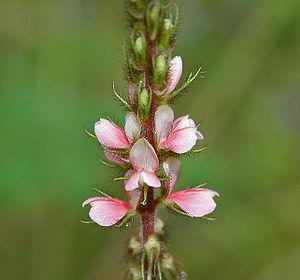
Indigofera astragalina est une espèce de plantes de la famille des Fabaceae et du genre Indigofera.
La liste des espèces du genre Indigofera comprend près de 670 noms d'espèces acceptées, ce qui fait de ce genre l'un des plus importants de la famille des Fabaceae, après les genres Astragalus et Acacia. Selon la base de données The Plant List, 1325 espèces rattachées au genre Indigofera ont été décrites, mais seuls 665 épithètes désignent des espèces acceptées, tandis que 450 sont considérées comme des synonymes, et 210 comme mal appliquées.